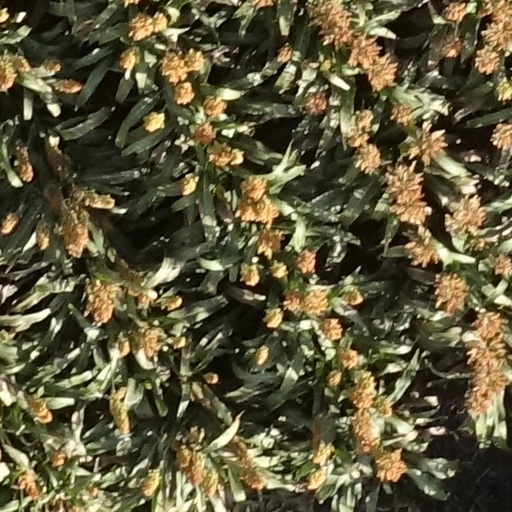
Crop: sorghum